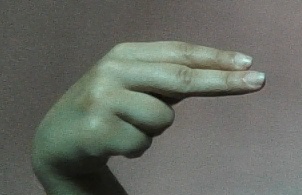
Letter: ain